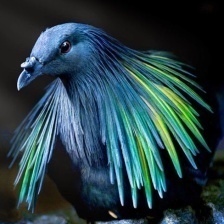
Species: NICOBAR PIGEON
Scientific name: CALOENAS NICOBARICA